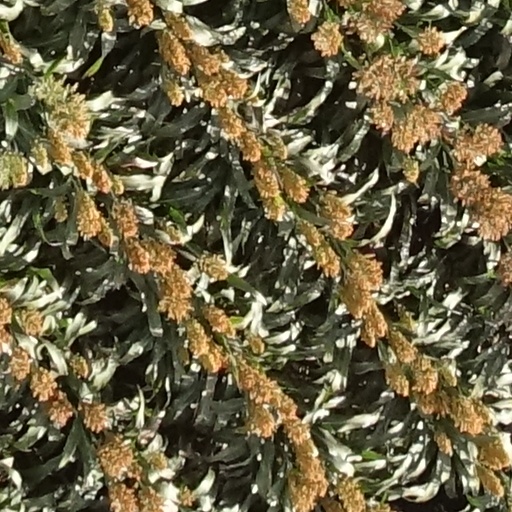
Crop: sorghum